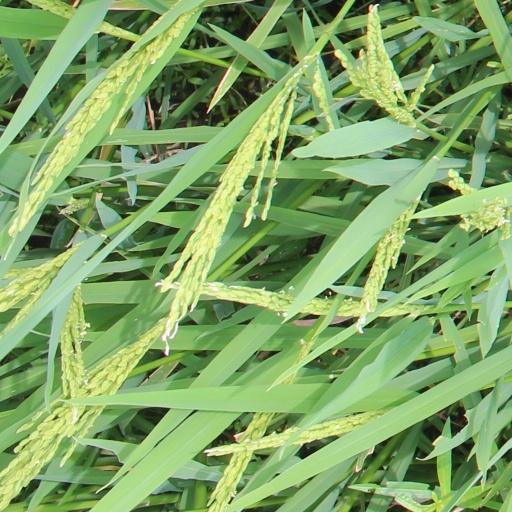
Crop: rice